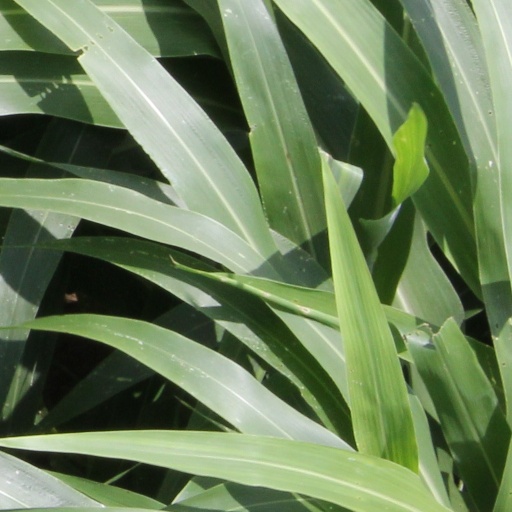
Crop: sorghum